David Soul

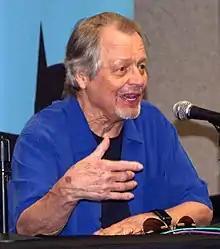
Soul at the 2018 East Coast Comicon in Secaucus, New Jersey

On July 12, 2004, he took over playing the role of Jerry Springer in "" at the Cambridge Theatre in London, televised by the BBC in 2005. He returned to the West End in 2006, playing Mack in a new production of Jerry Herman's musical "Mack and Mabel" at the Criterion Theatre. The production co-starred Janie Dee and was directed by John Doyle. He also appeared in the TV series "Dalziel & Pascoe" ("A Game of Soldiers"). He had a brief cameo in the 2004 movie version of "Starsky & Hutch," alongside original co-star Paul Michael Glaser.